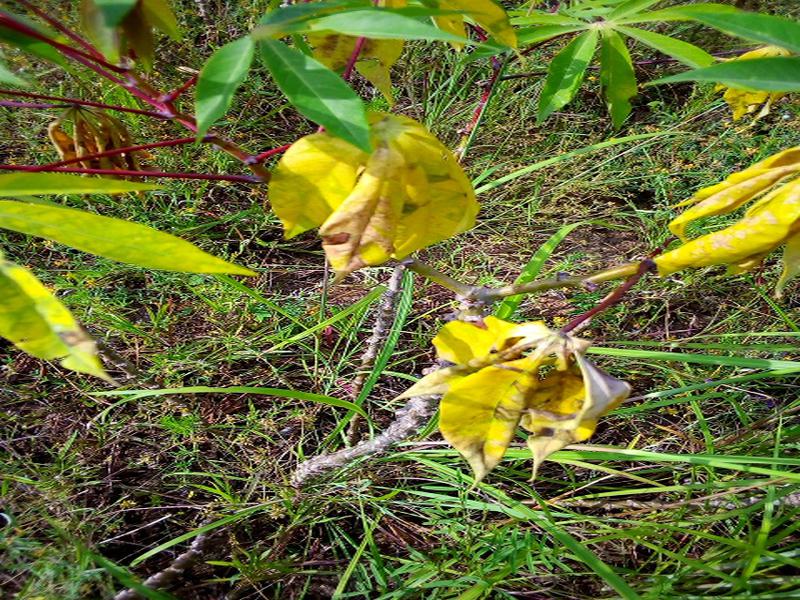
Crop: cassava
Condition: bacterial_blight